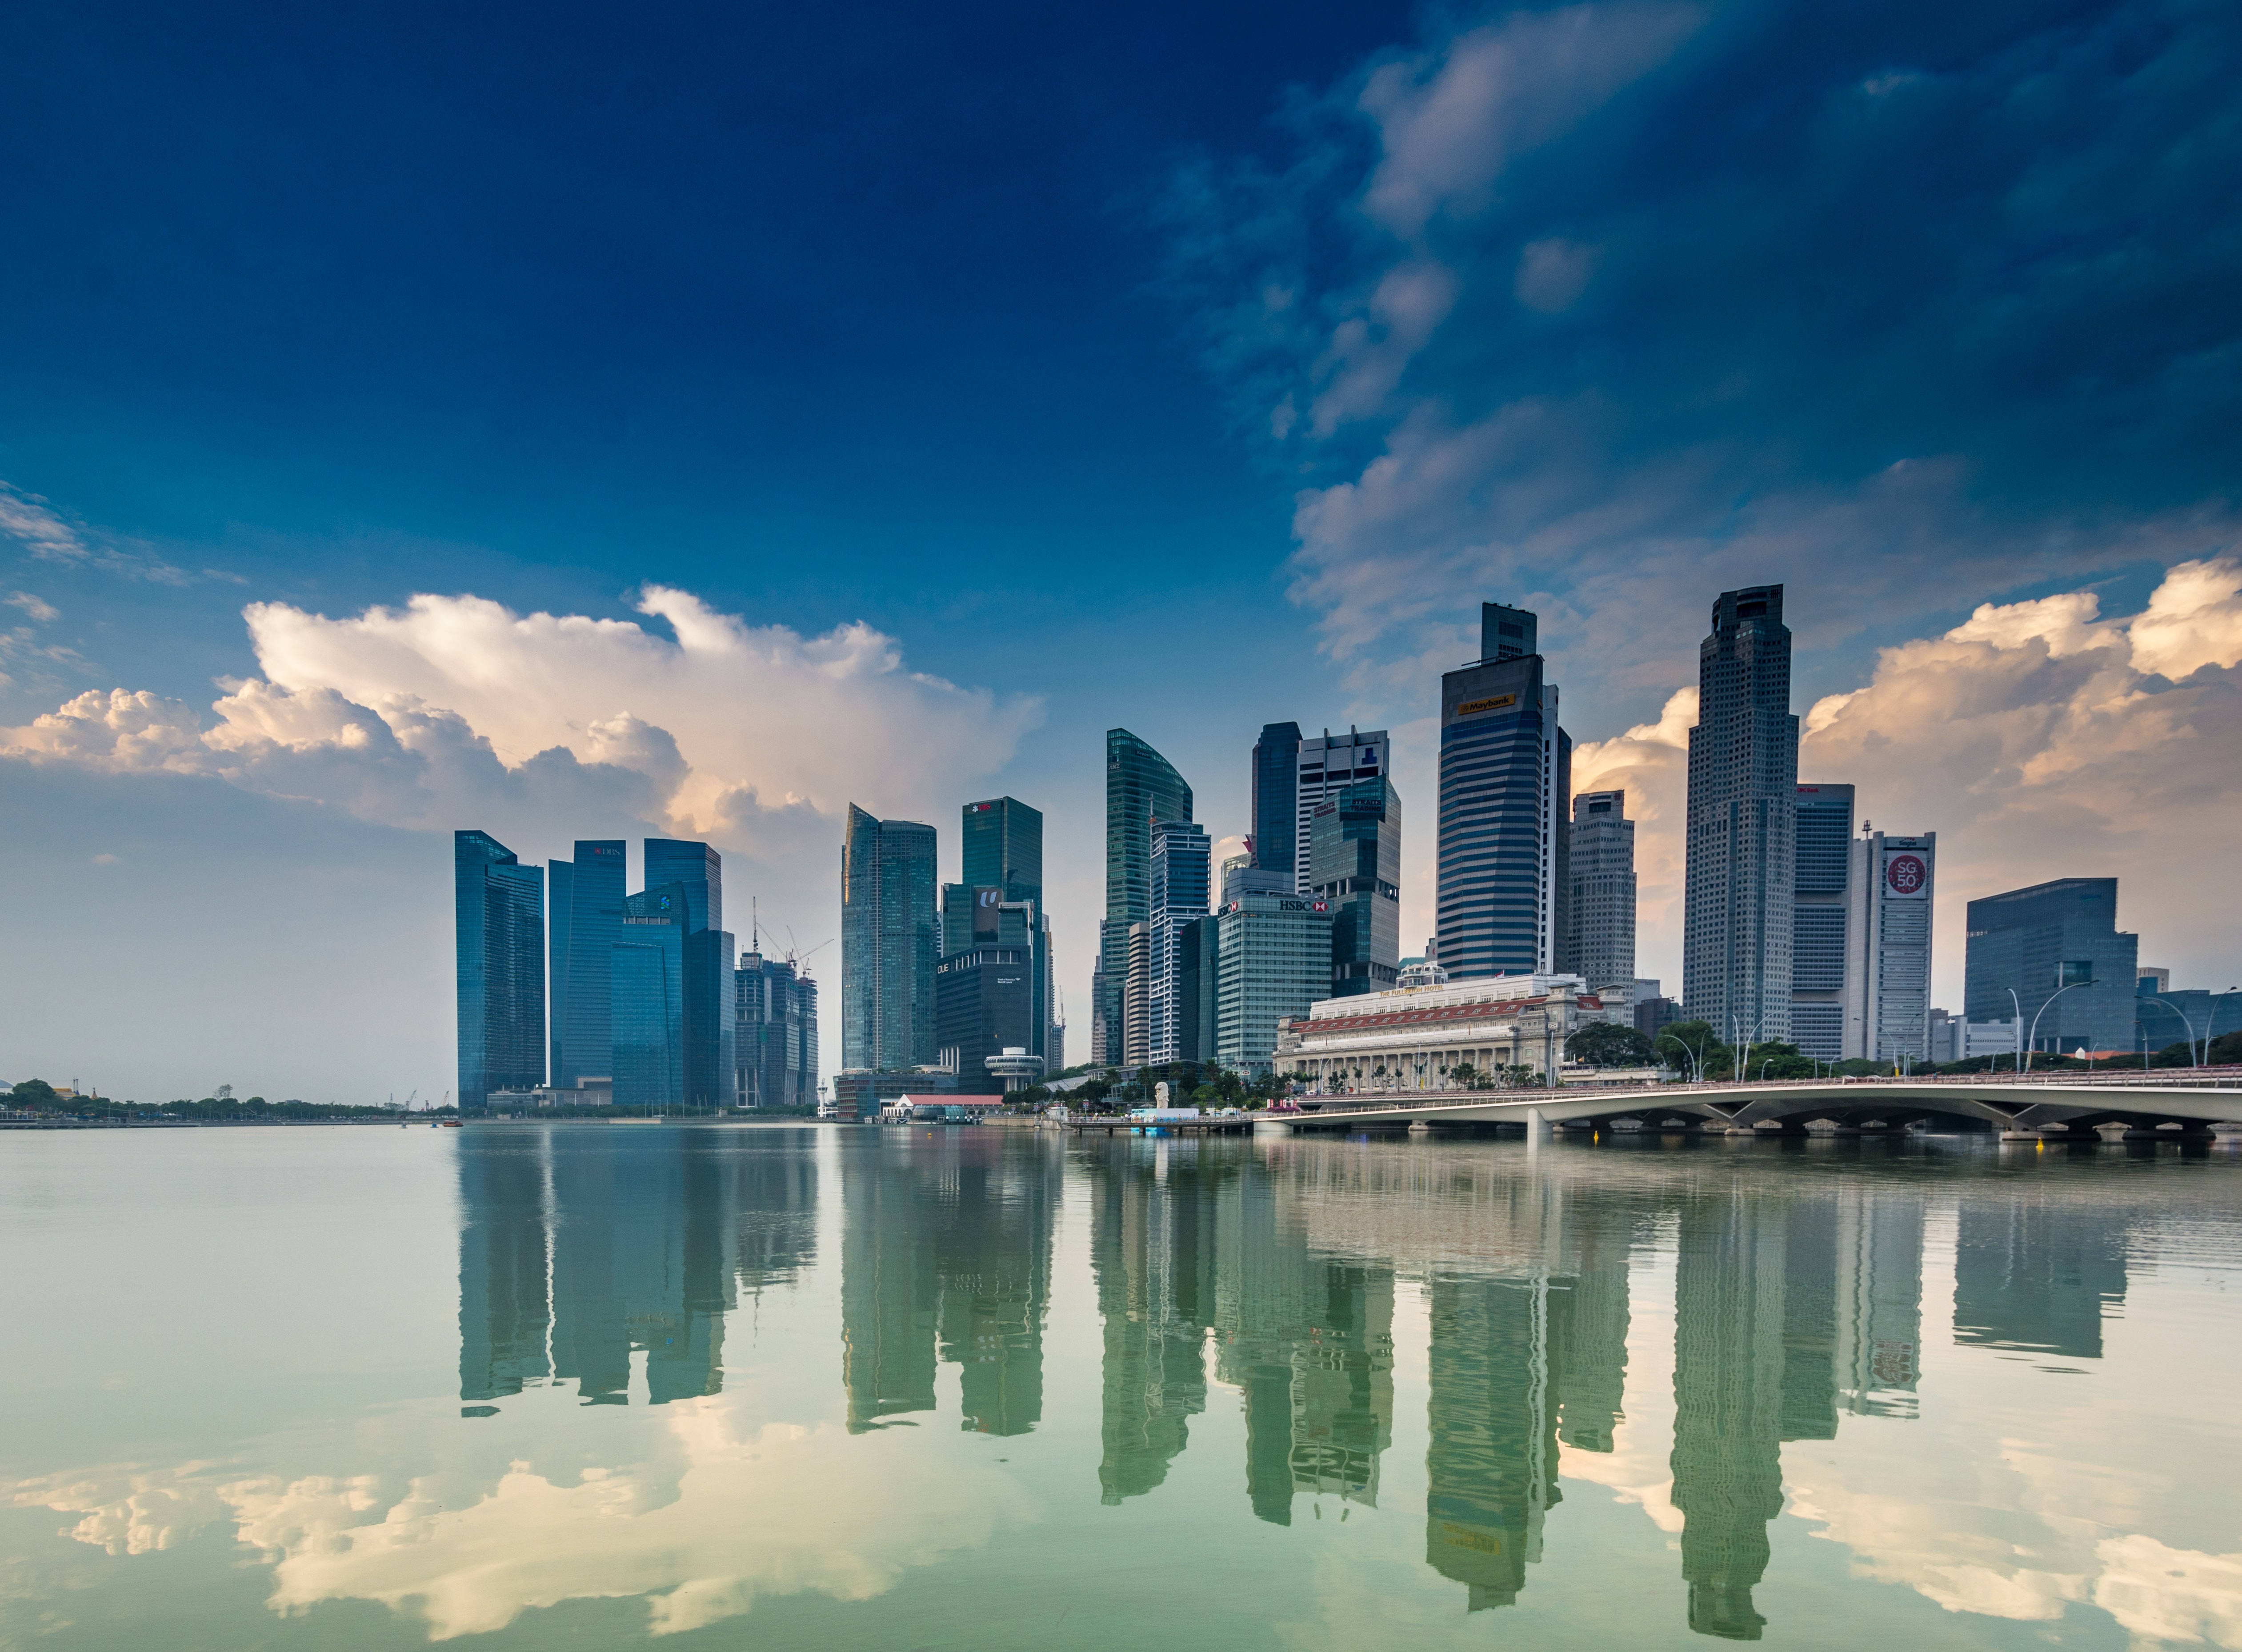
sea, coast, water, horizon, cloud, sky, skyline, sunlight, morning, dawn, city, coastal, skyscraper, cityscape, downtown, dusk, evening, reflection, landmark, tower block, views, singapore, metropolis, sky blue, urban area, geographical feature, atmospheric phenomenon, human settlement, atmosphere of earth